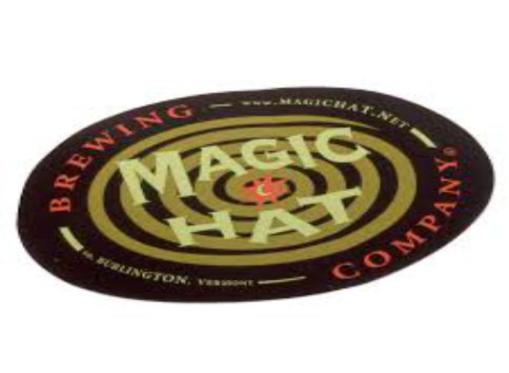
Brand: magic hat
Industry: Leisure